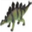
Label: dinosaur